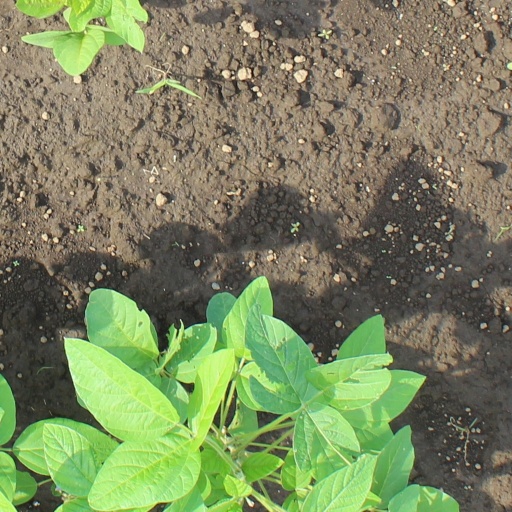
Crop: soybean